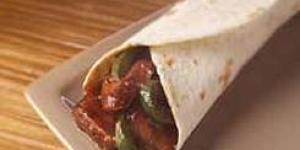
volcan de res